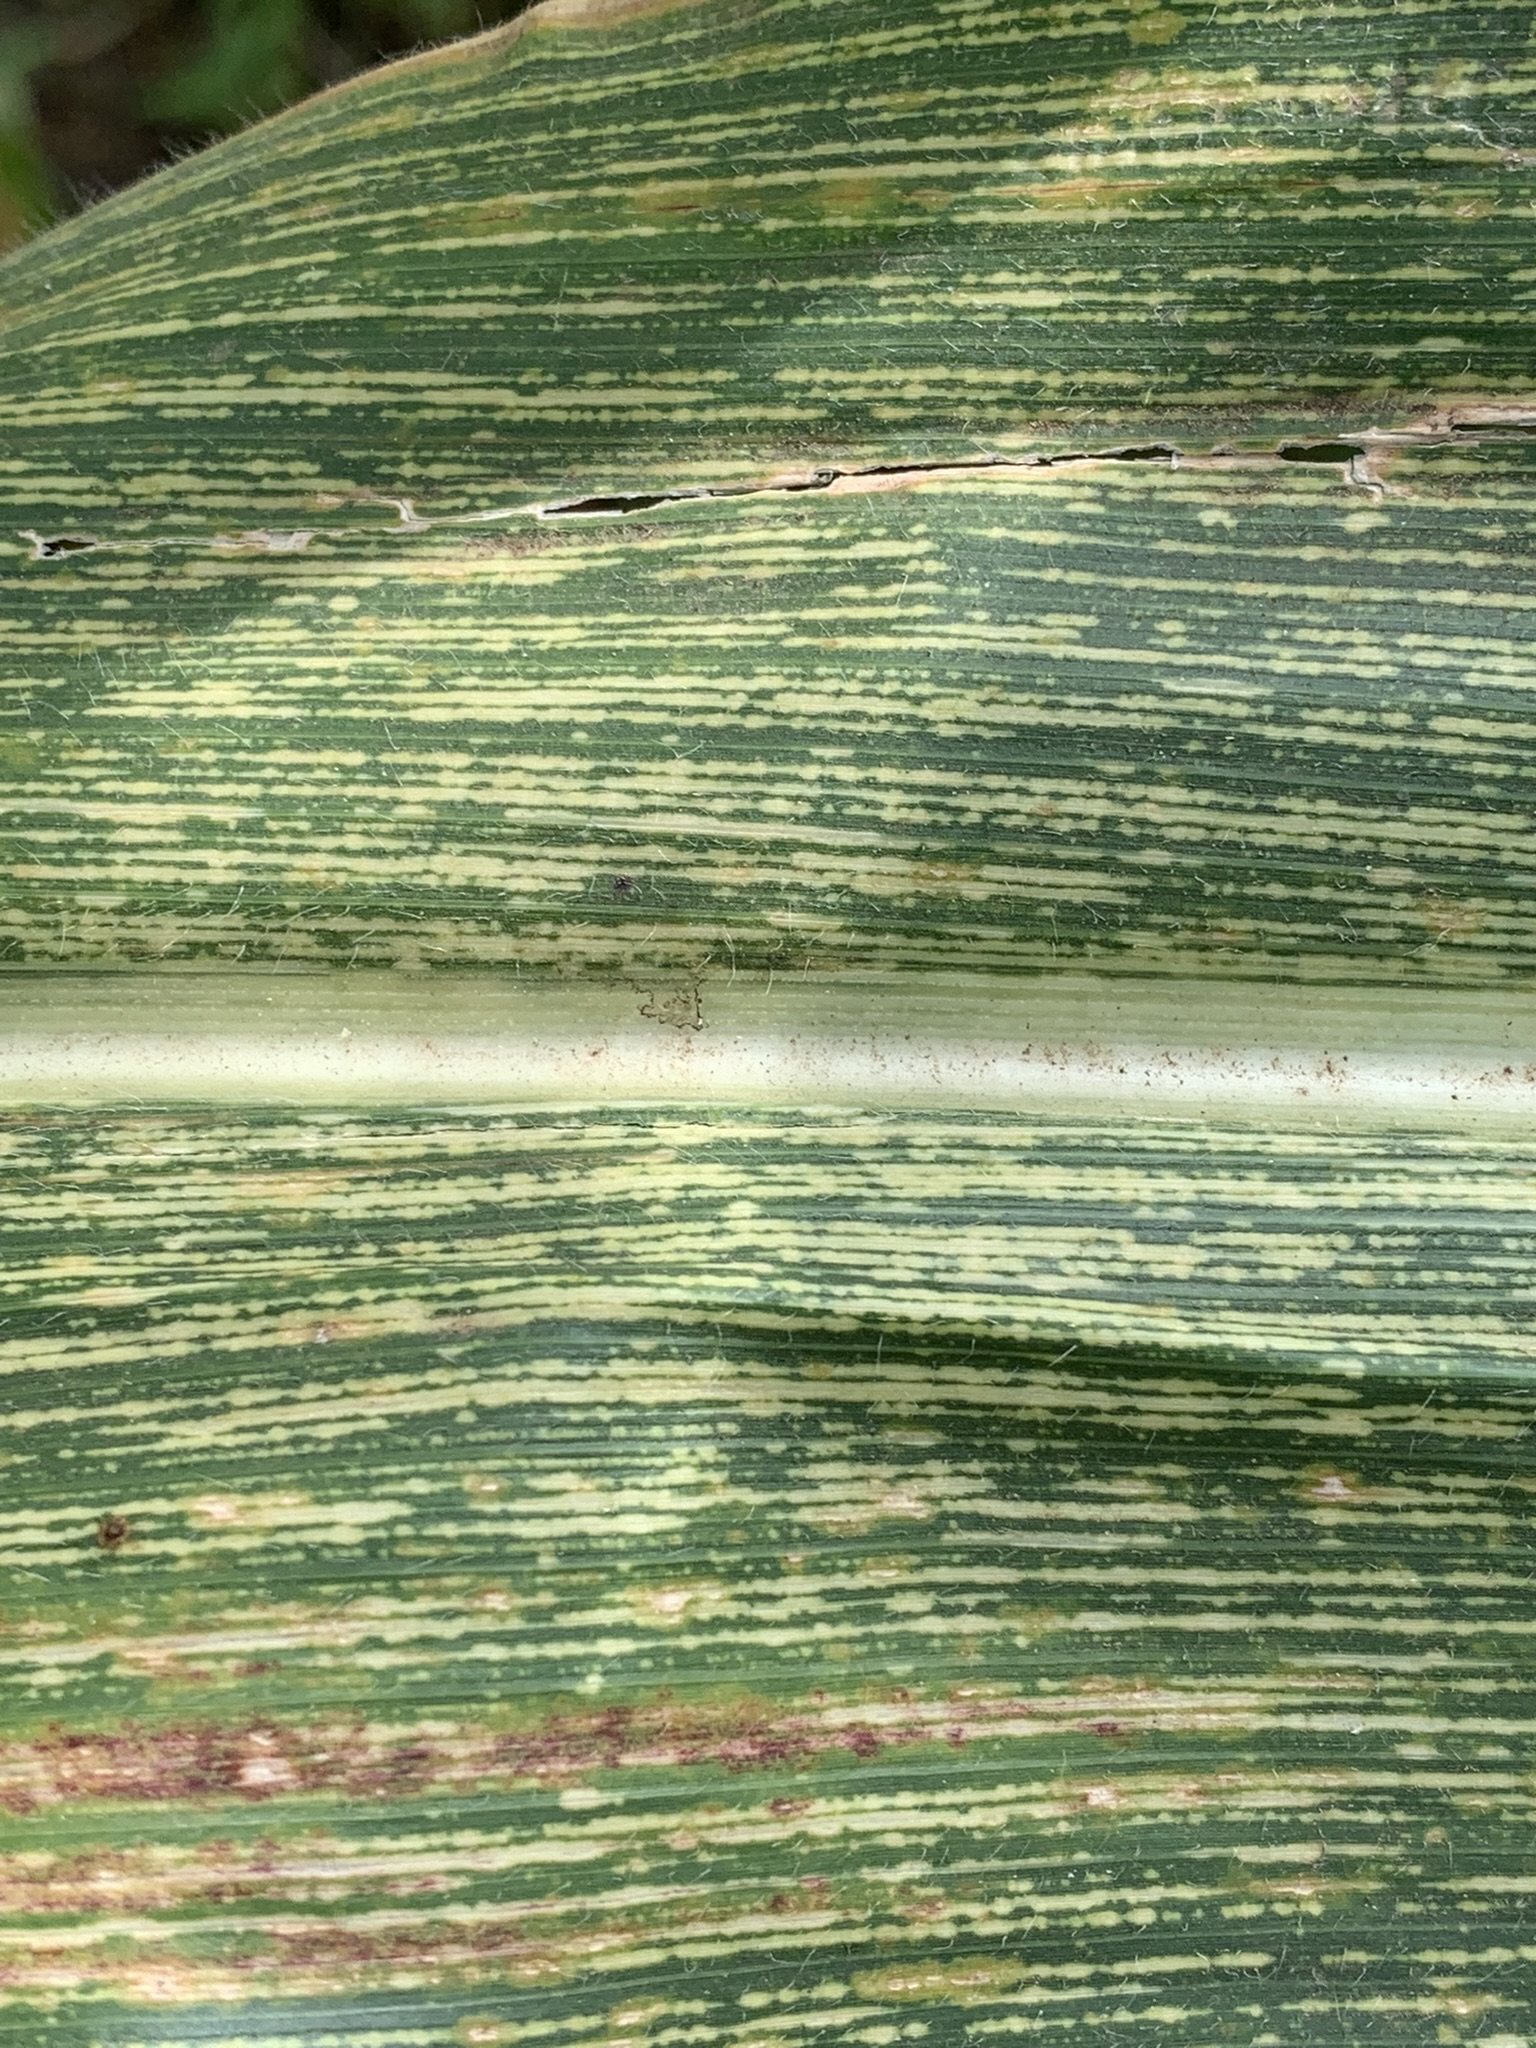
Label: MSV